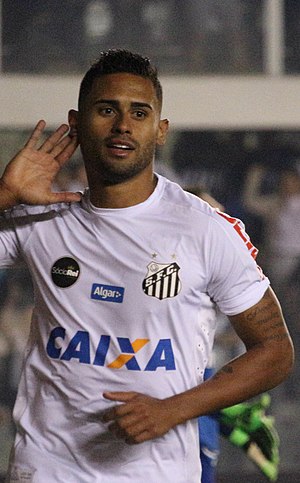
Kayke Rodrigues
Kayke Moreno de Andrade Rodrigues er en brasiliansk fodboldspiller, som spiller for det portugisiske hold Nacional. Hans position på banen er angriber, men kan også bruges som en kantspiller. Kayke har bl.a. tidligere spillet i Skandinavien for AaB i Superligaen og Tromsø IL i Tippeligaen.